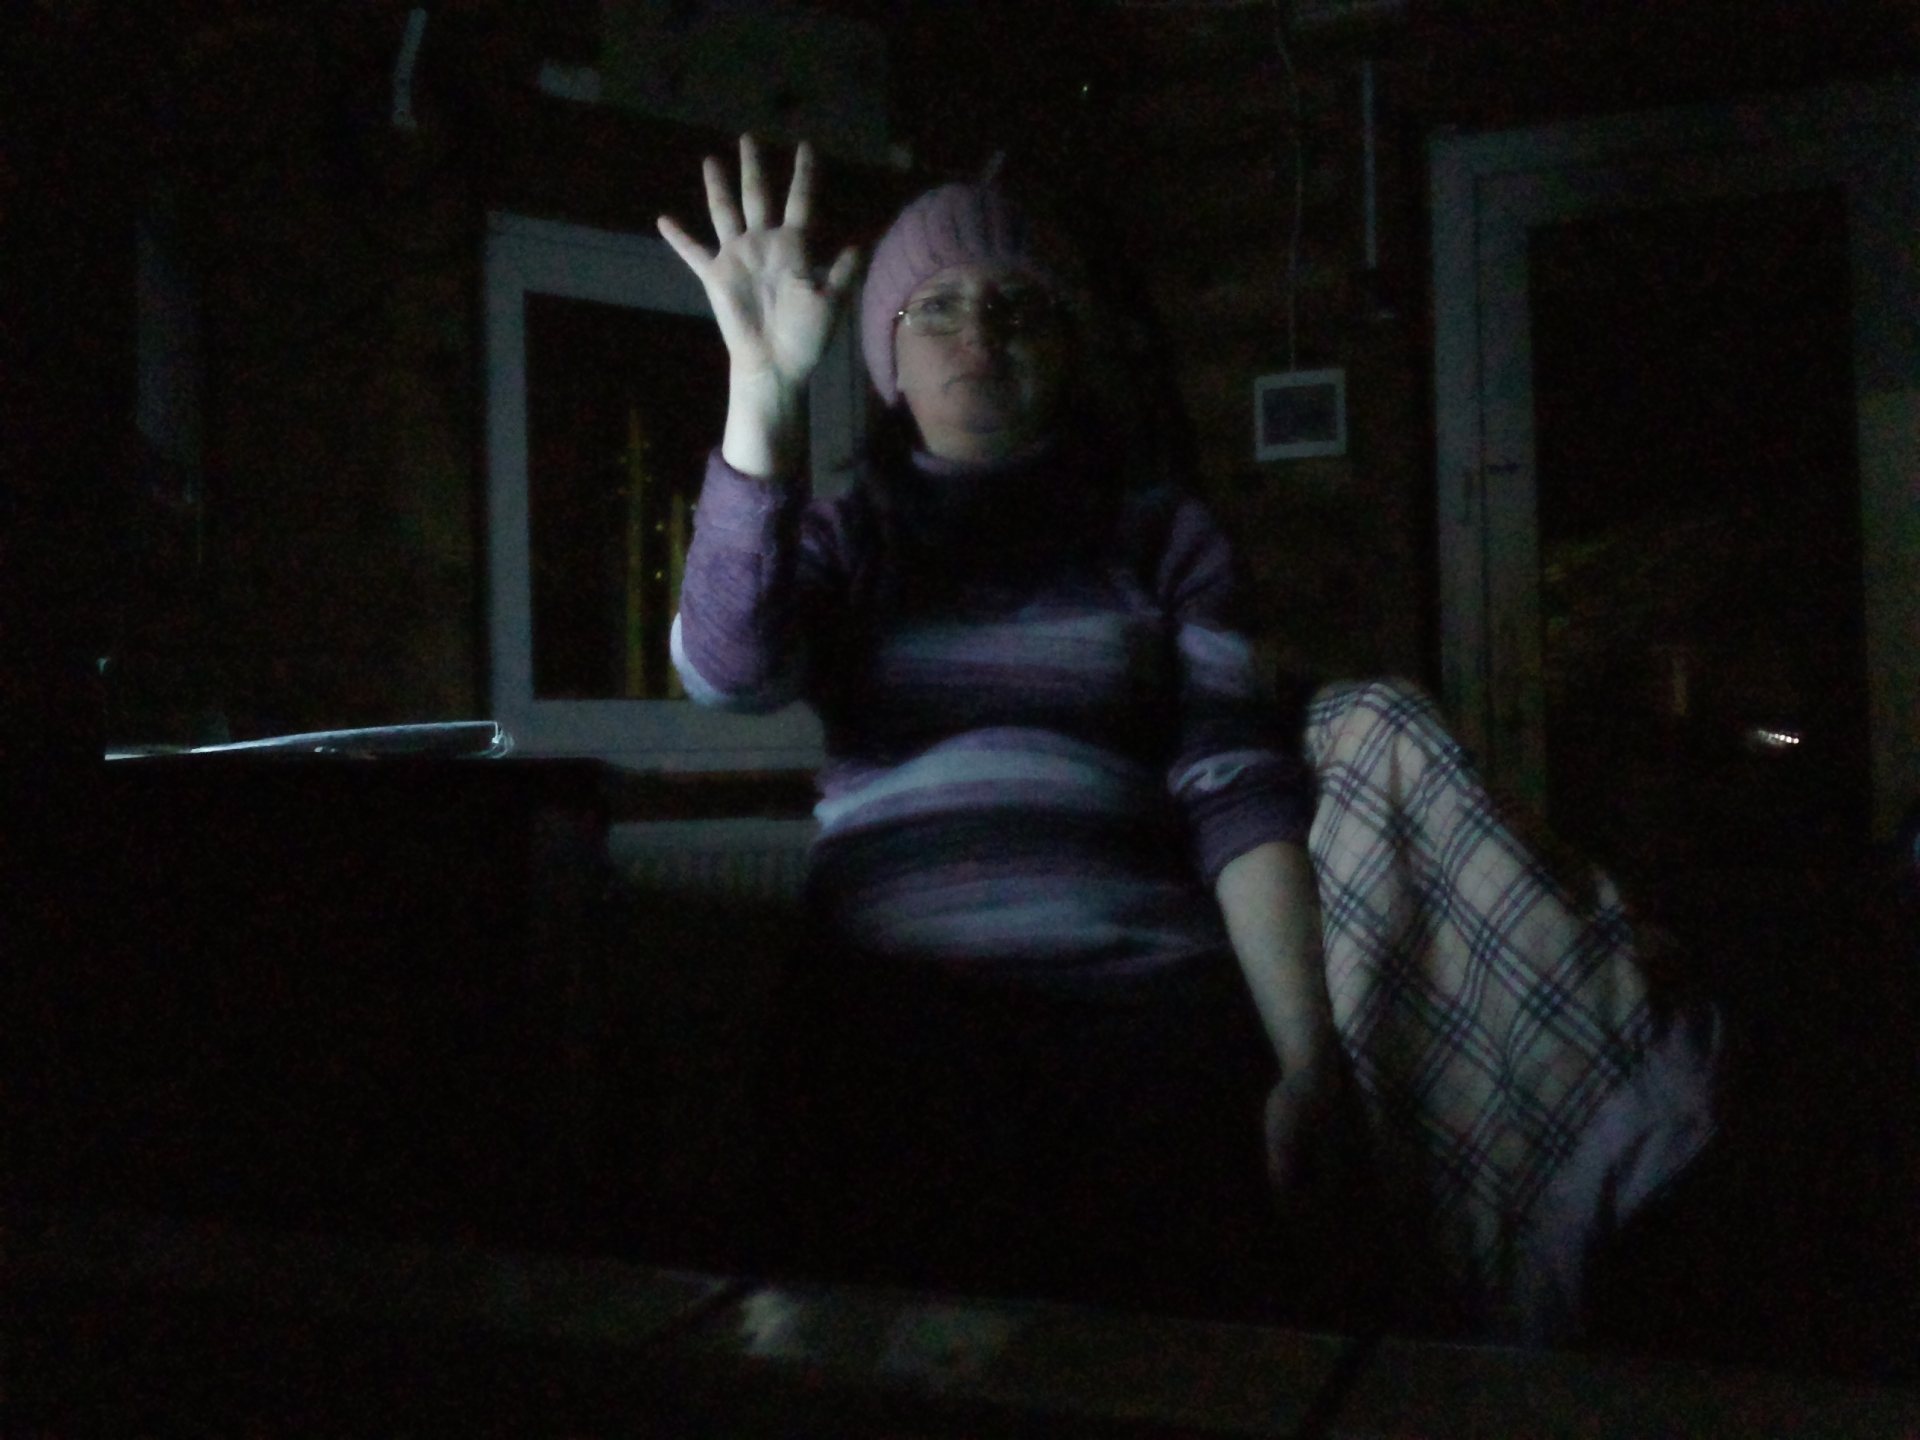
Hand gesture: palm